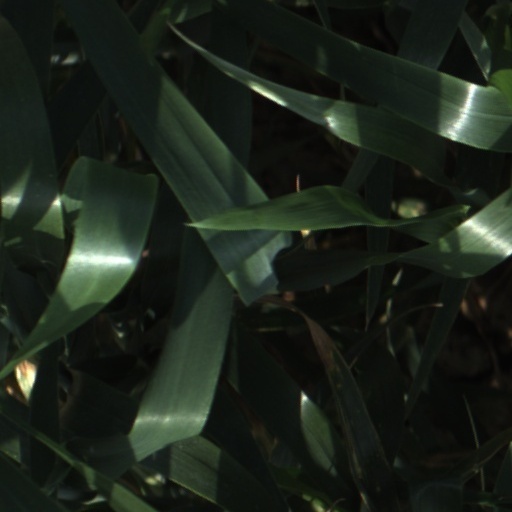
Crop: wheat